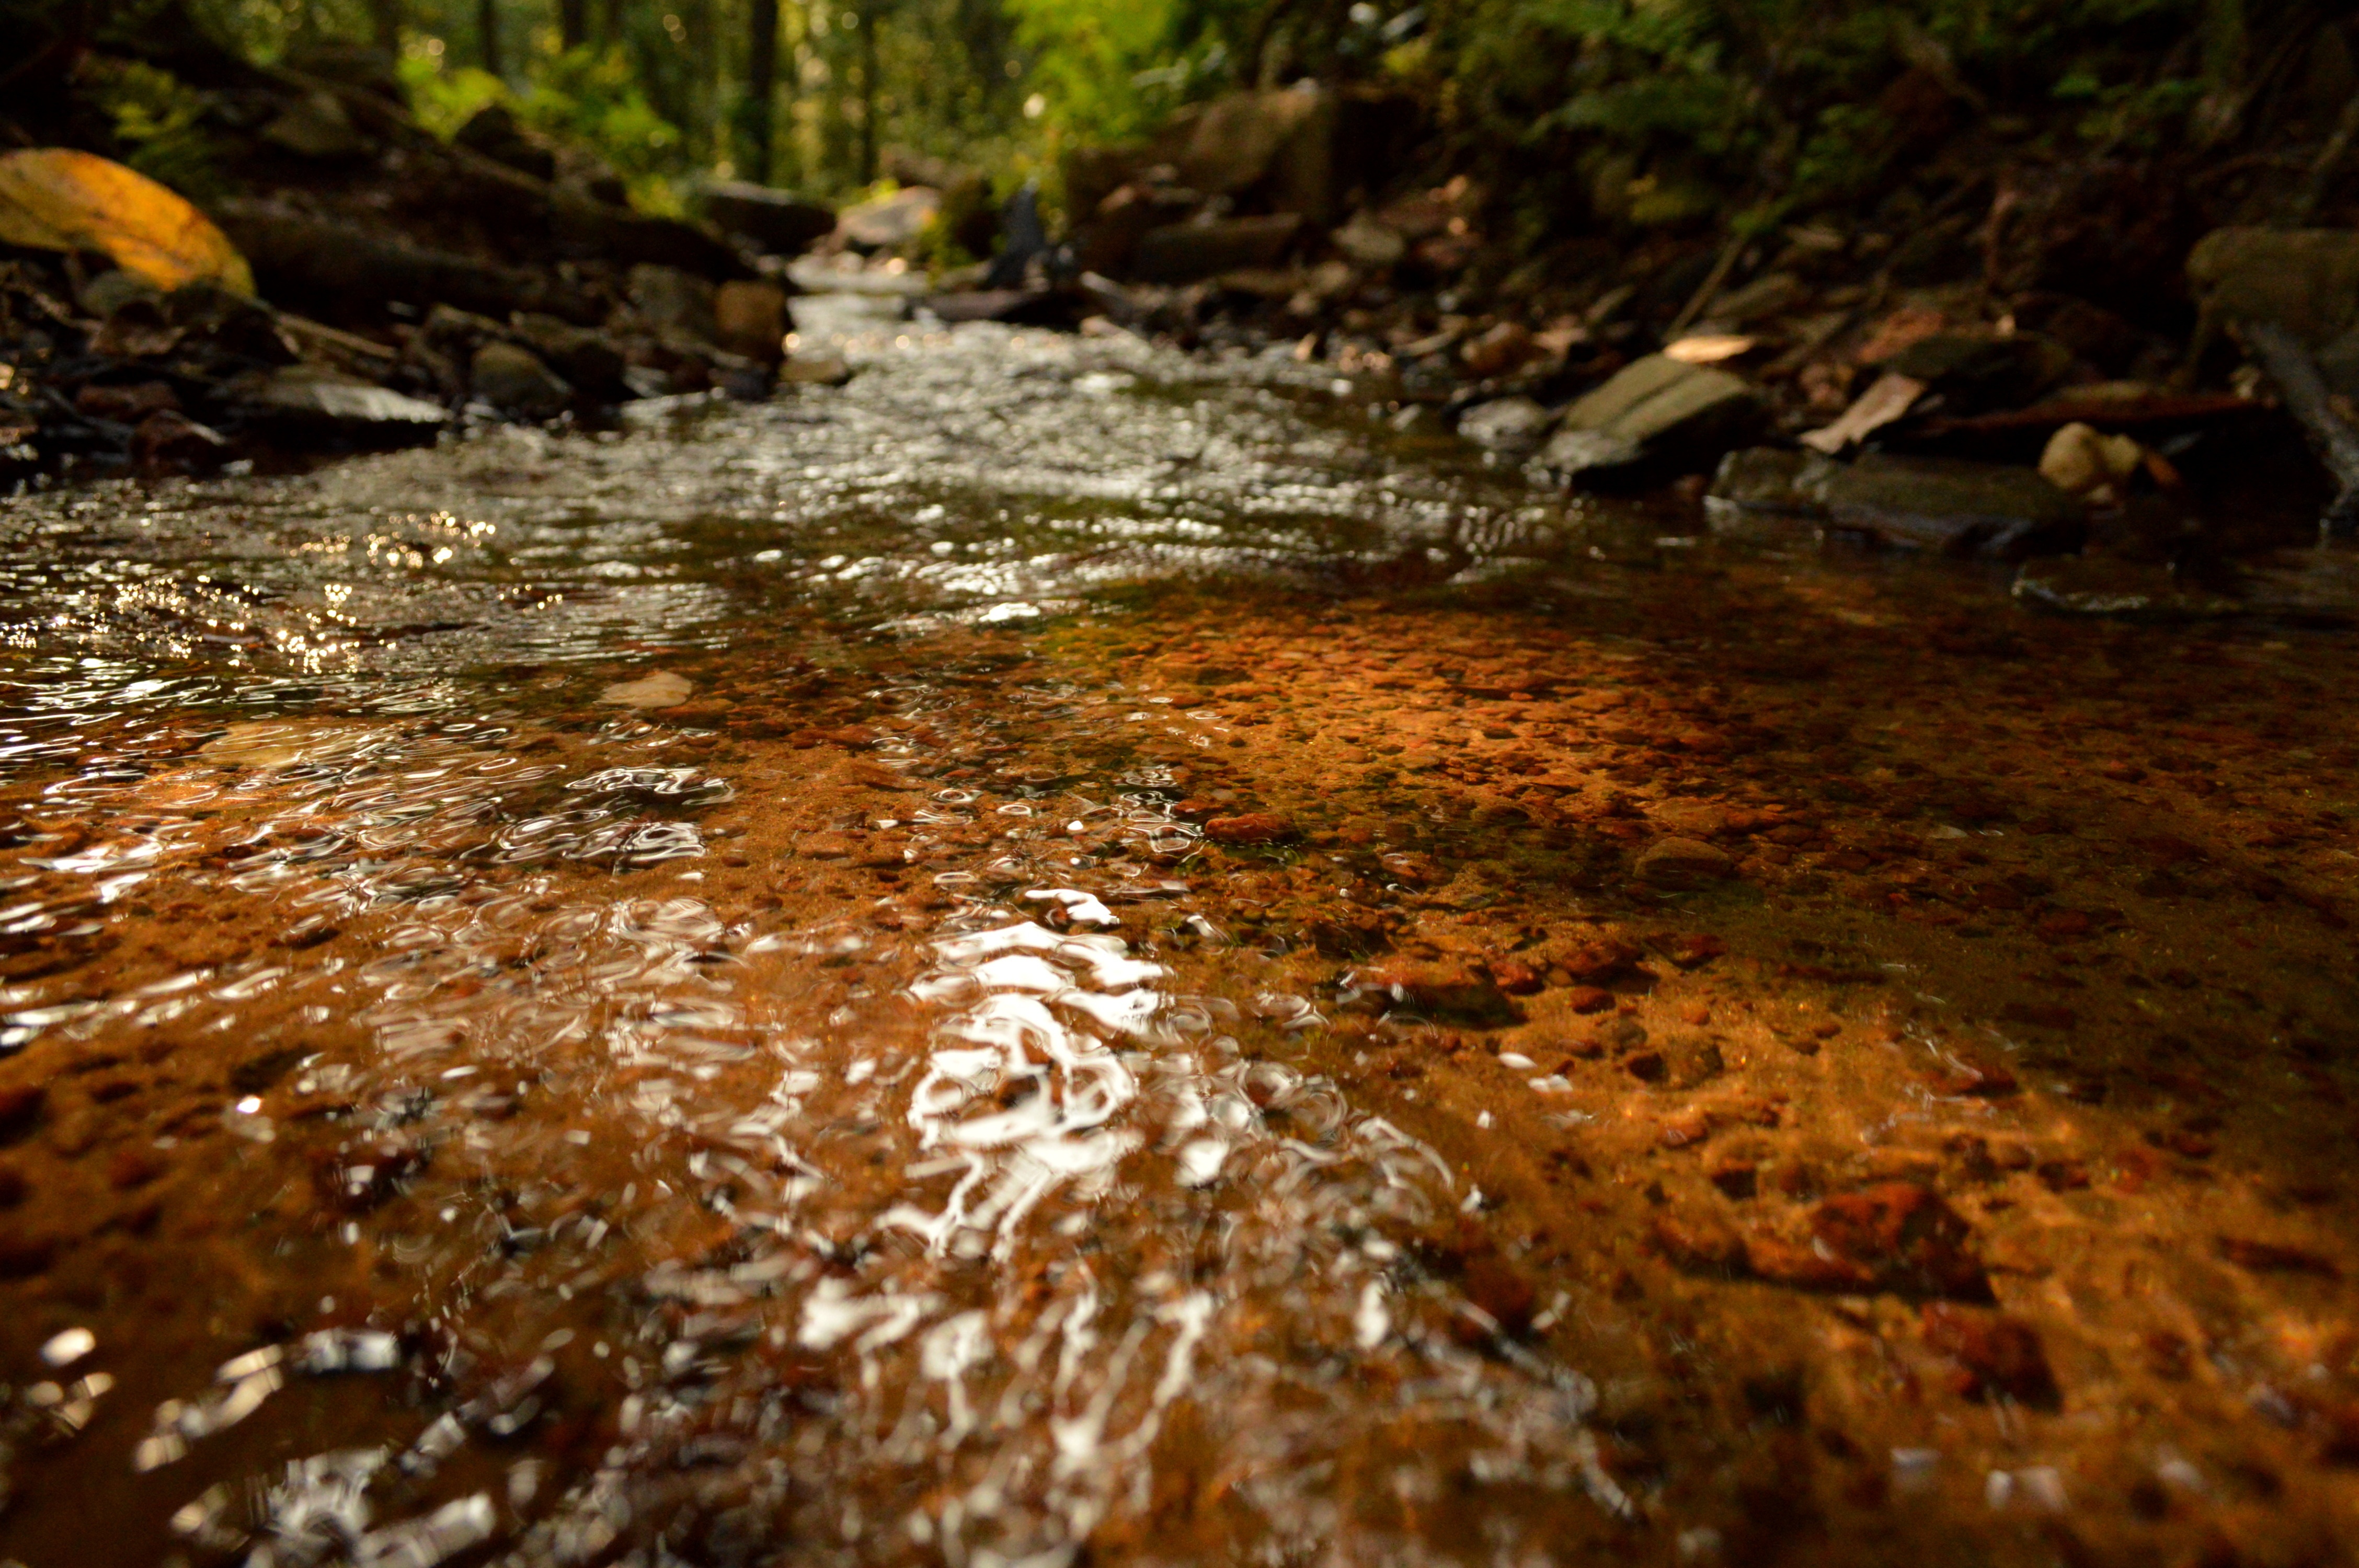
tree, water, nature, rock, wilderness, sunlight, leaf, river, stream, reflection, macro, autumn, rapid, soil, season, body of water, flowing water, landform, geographical feature, clear and transparent, ricer